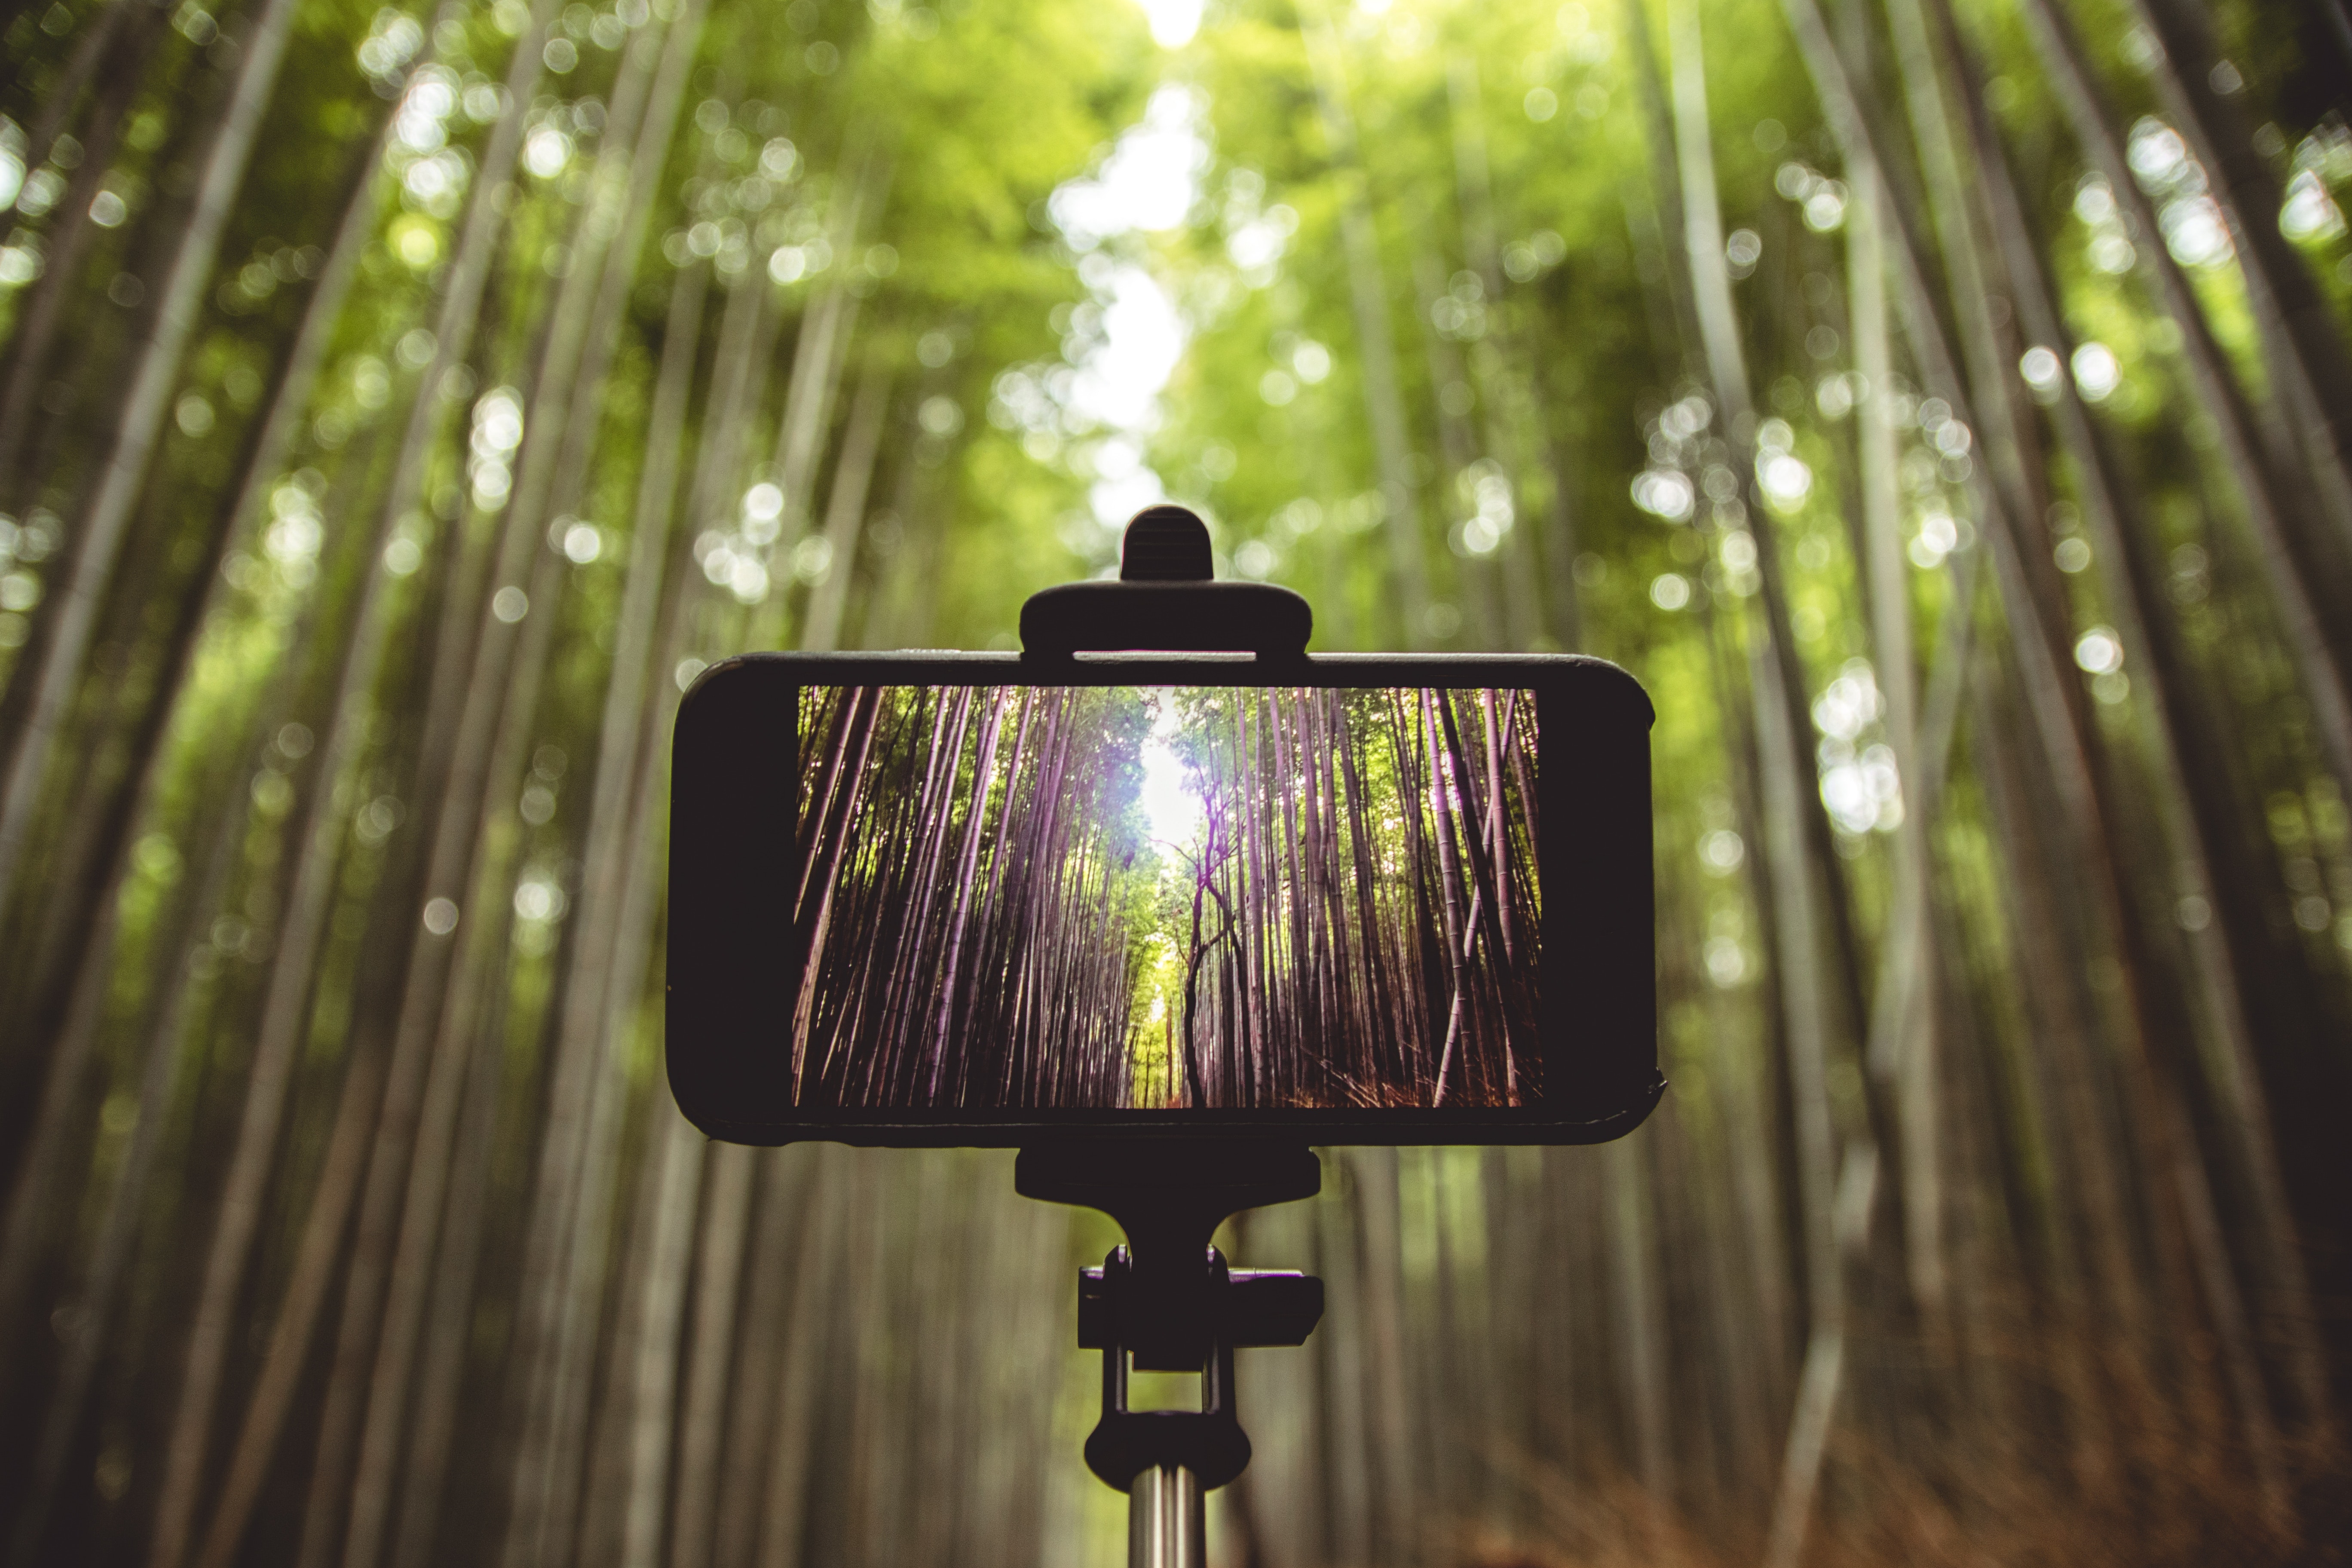
green, natural environment, light, tree, leaf, forest, sunlight, automotive lighting, plant, photography, Tints and shades